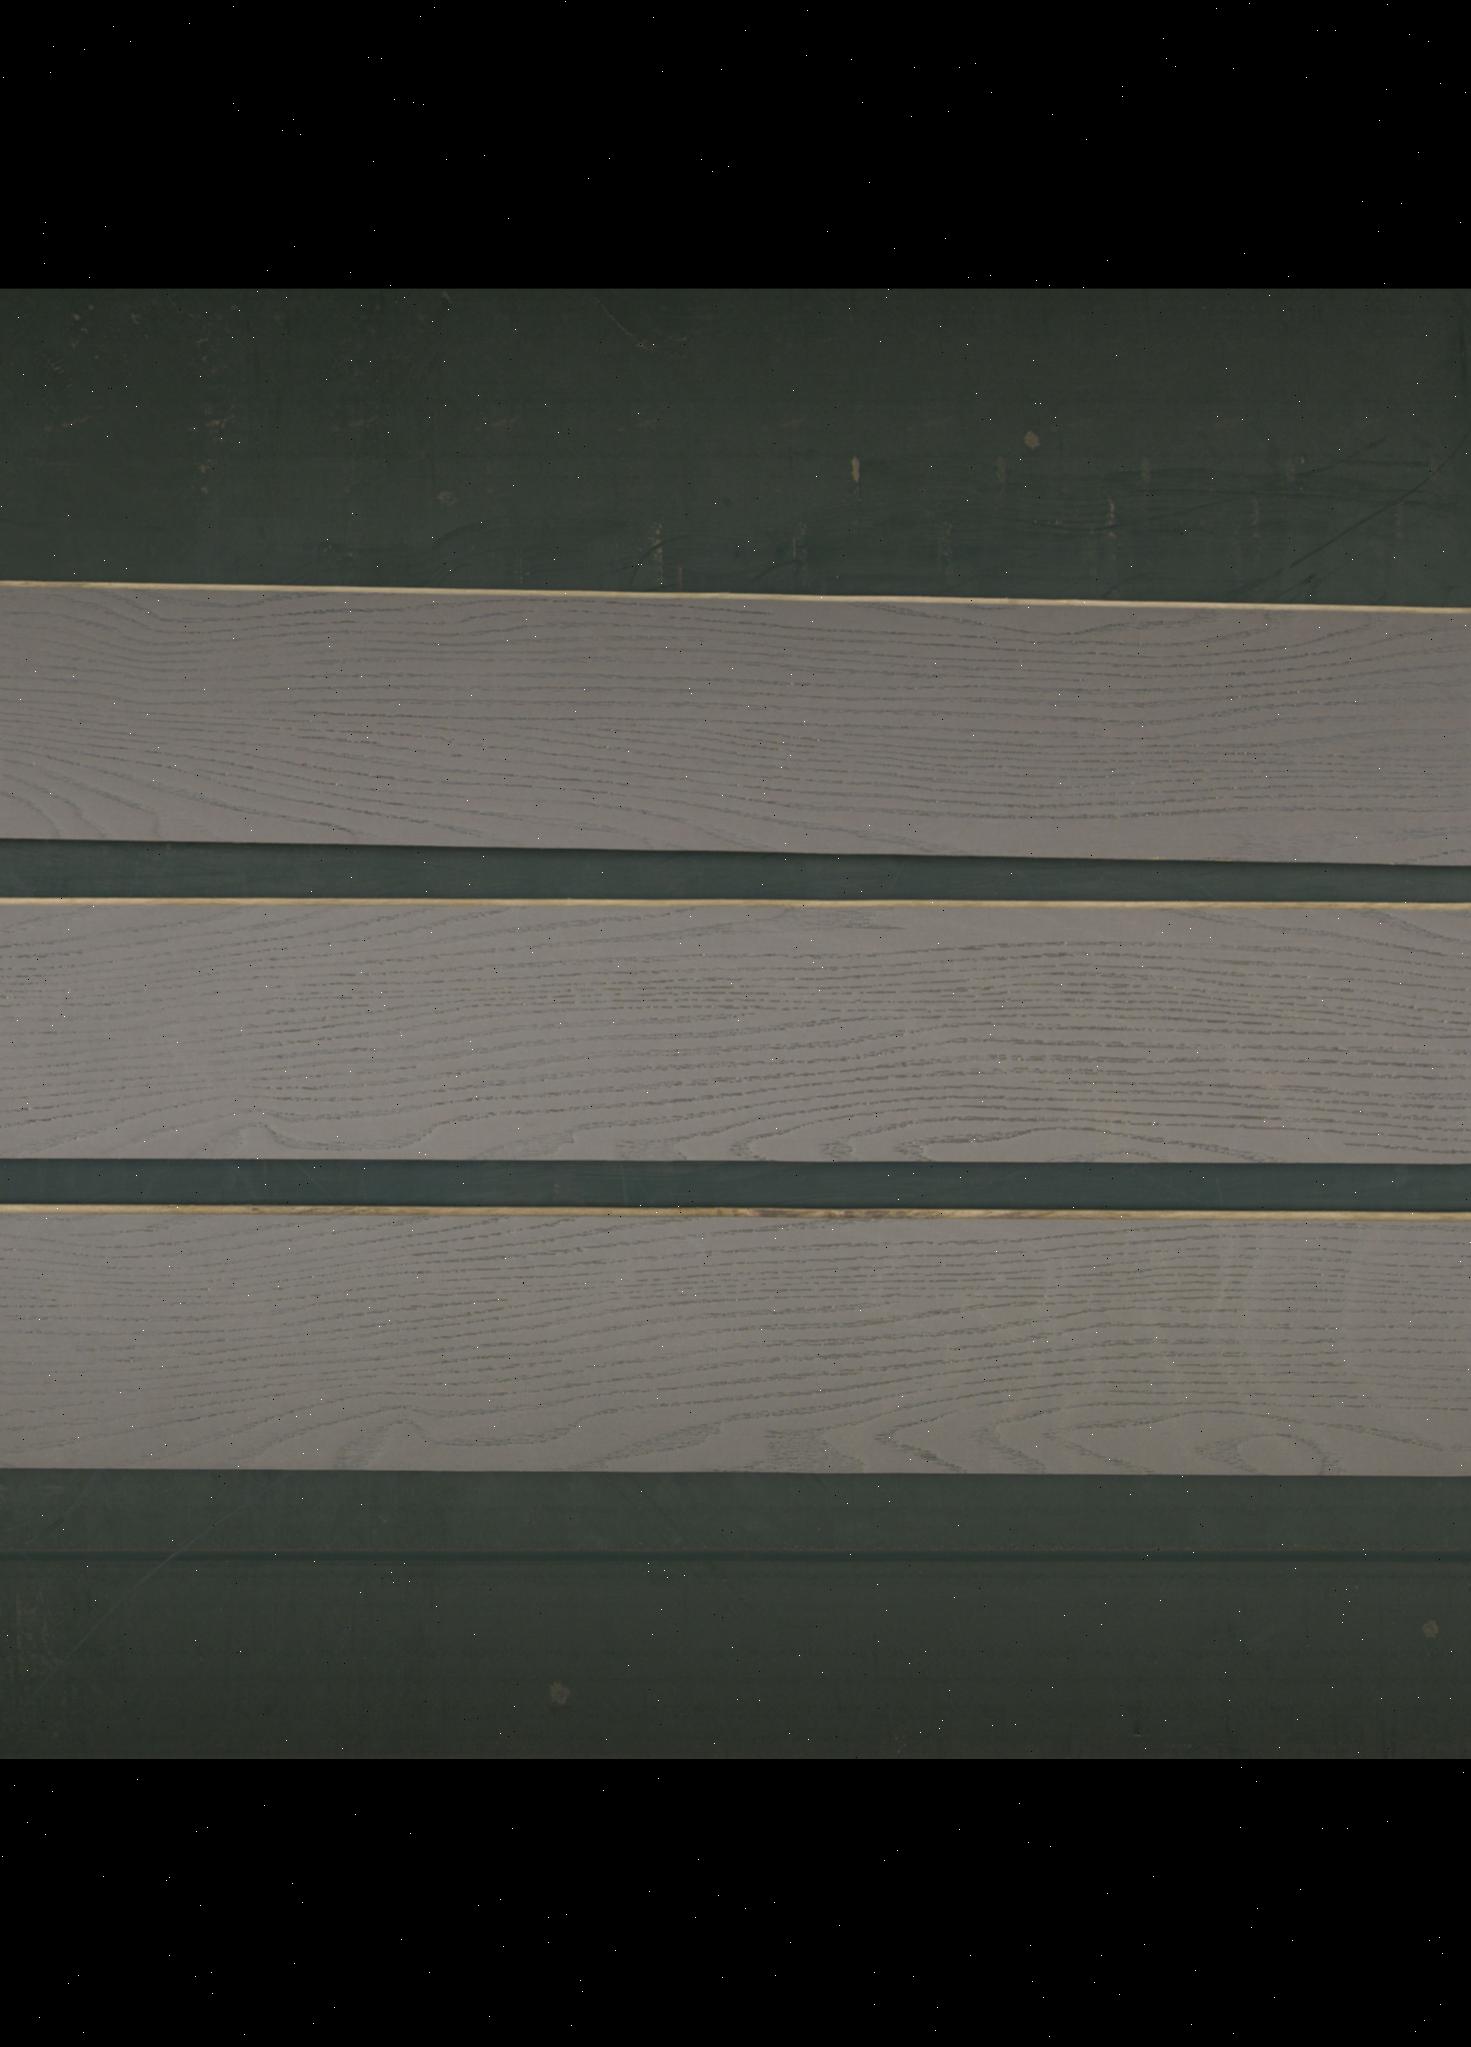
Label: mixers